Answer in natural language. Considering the relative positions, is brown square dresser (marked B) above or below black tv (marked A)? Choose between the following options: above or below
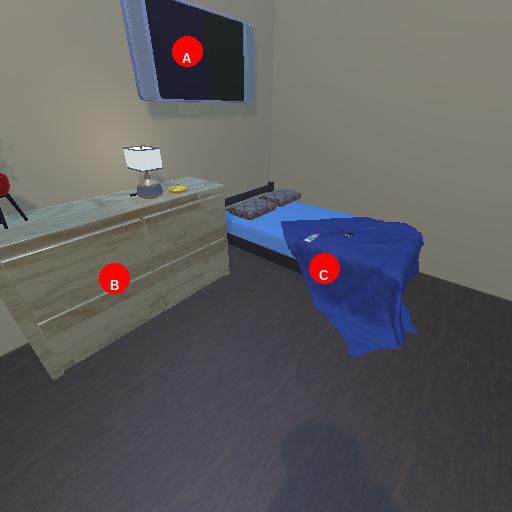
<answer>below</answer>